Asian Footballer of the Year

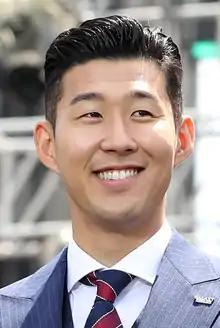
Son Heung-min won the IFFHS Asian Player of the Year award in 2020, 2021 and 2022.

The IFFHS Asian Player of the Year is an annual prize presented by International Federation of Football History & Statistics (IFFHS). It had originally been the predecessor of the AFC Player of the Year, but was revived in 2020.